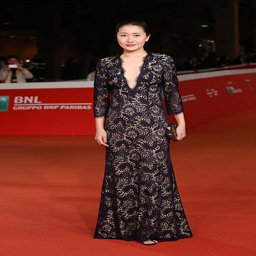
person walks a red carpet during festival .